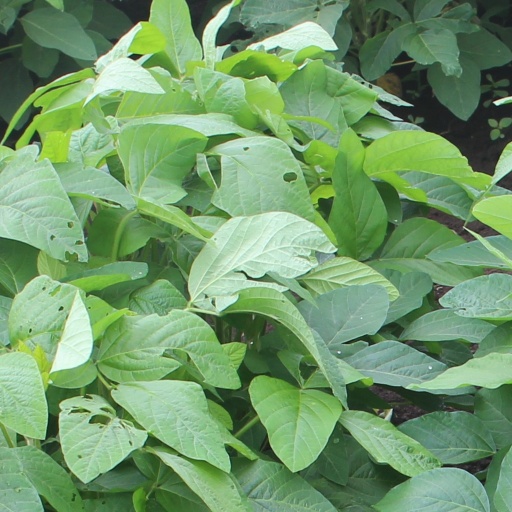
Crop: soybean